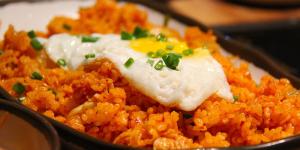
arroz frito con kimchi o kimchi bokkeumbab